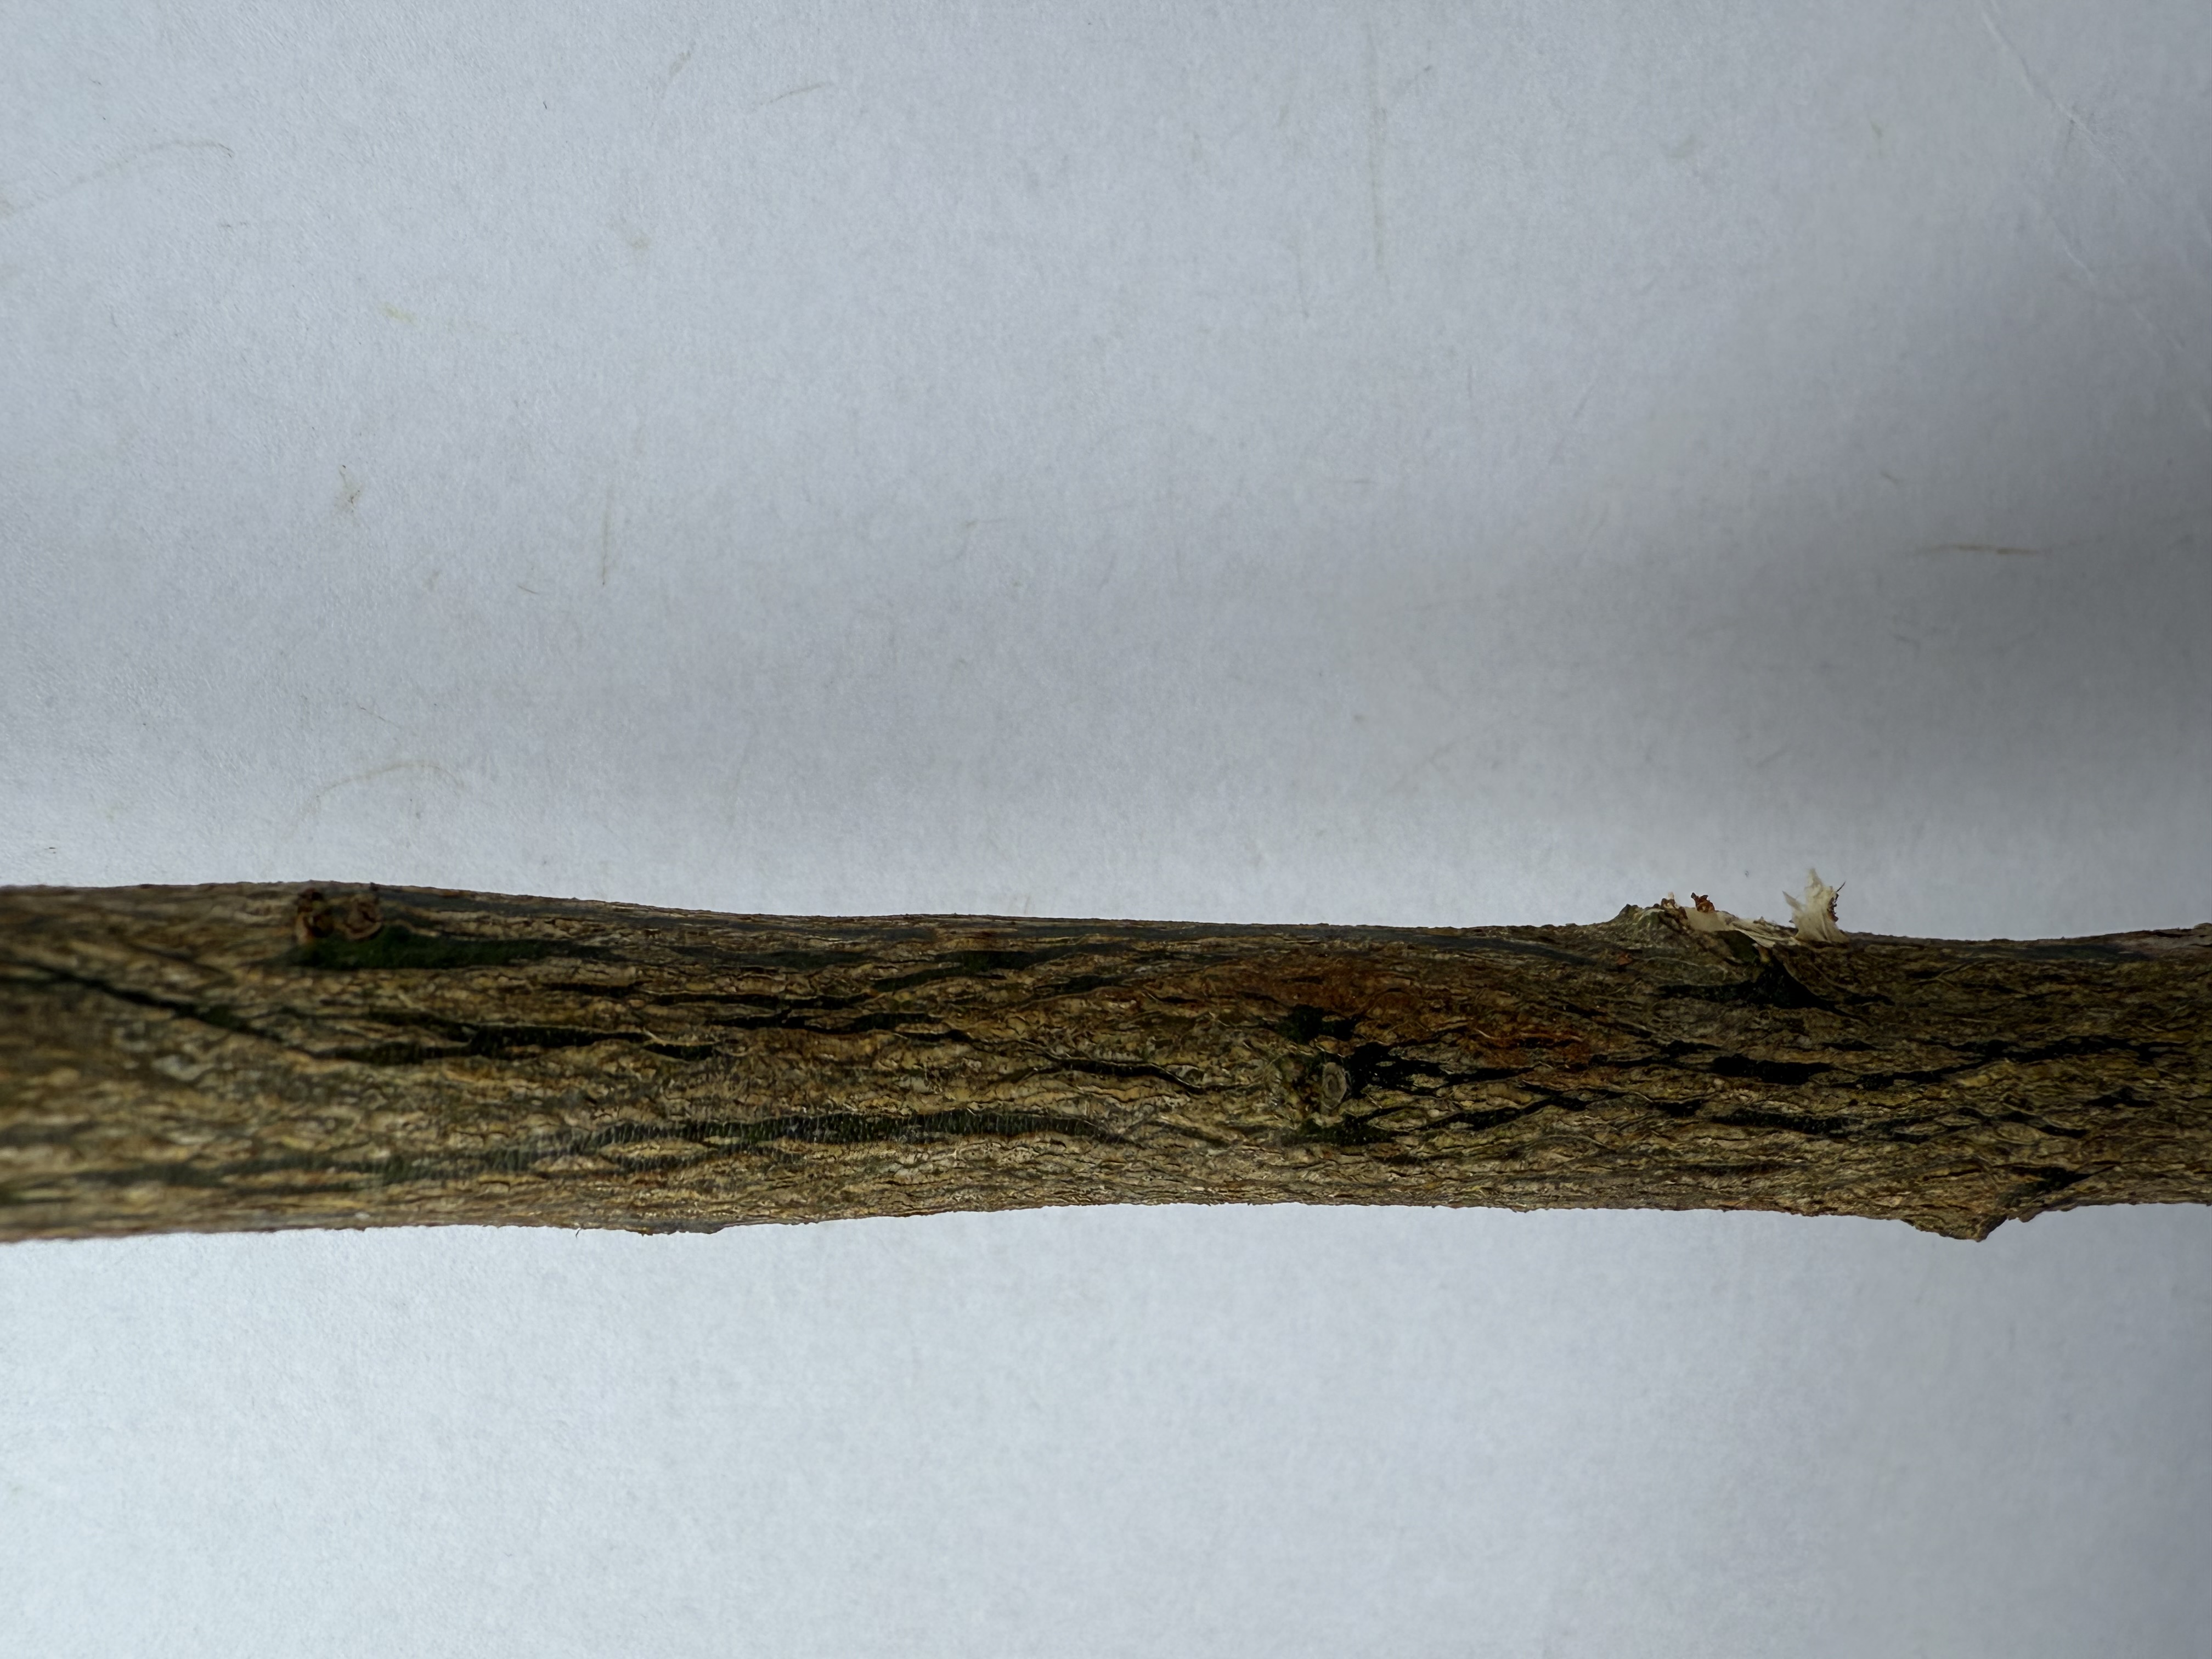
Variety: Kumquat